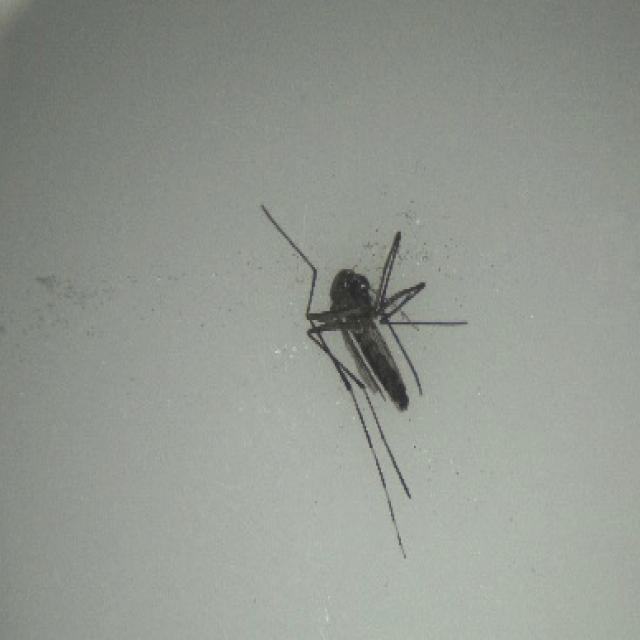
Species: aedes_albopictus